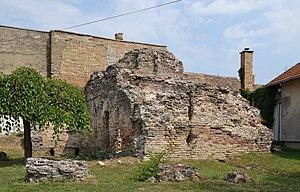
Cet article recense les monuments culturels du district de Bačka méridionale en Serbie.
Les monuments culturels de grande importance sont les monuments de Serbie qui, par leur valeur, bénéficient d'un haut degré de protection.
Le « hammam à Bač » est situé à Bač, dans la province de Voïvodine et dans le district de Bačka méridionale, en Serbie. Il est inscrit sur la liste des monuments culturels de grande importance de la République de Serbie.